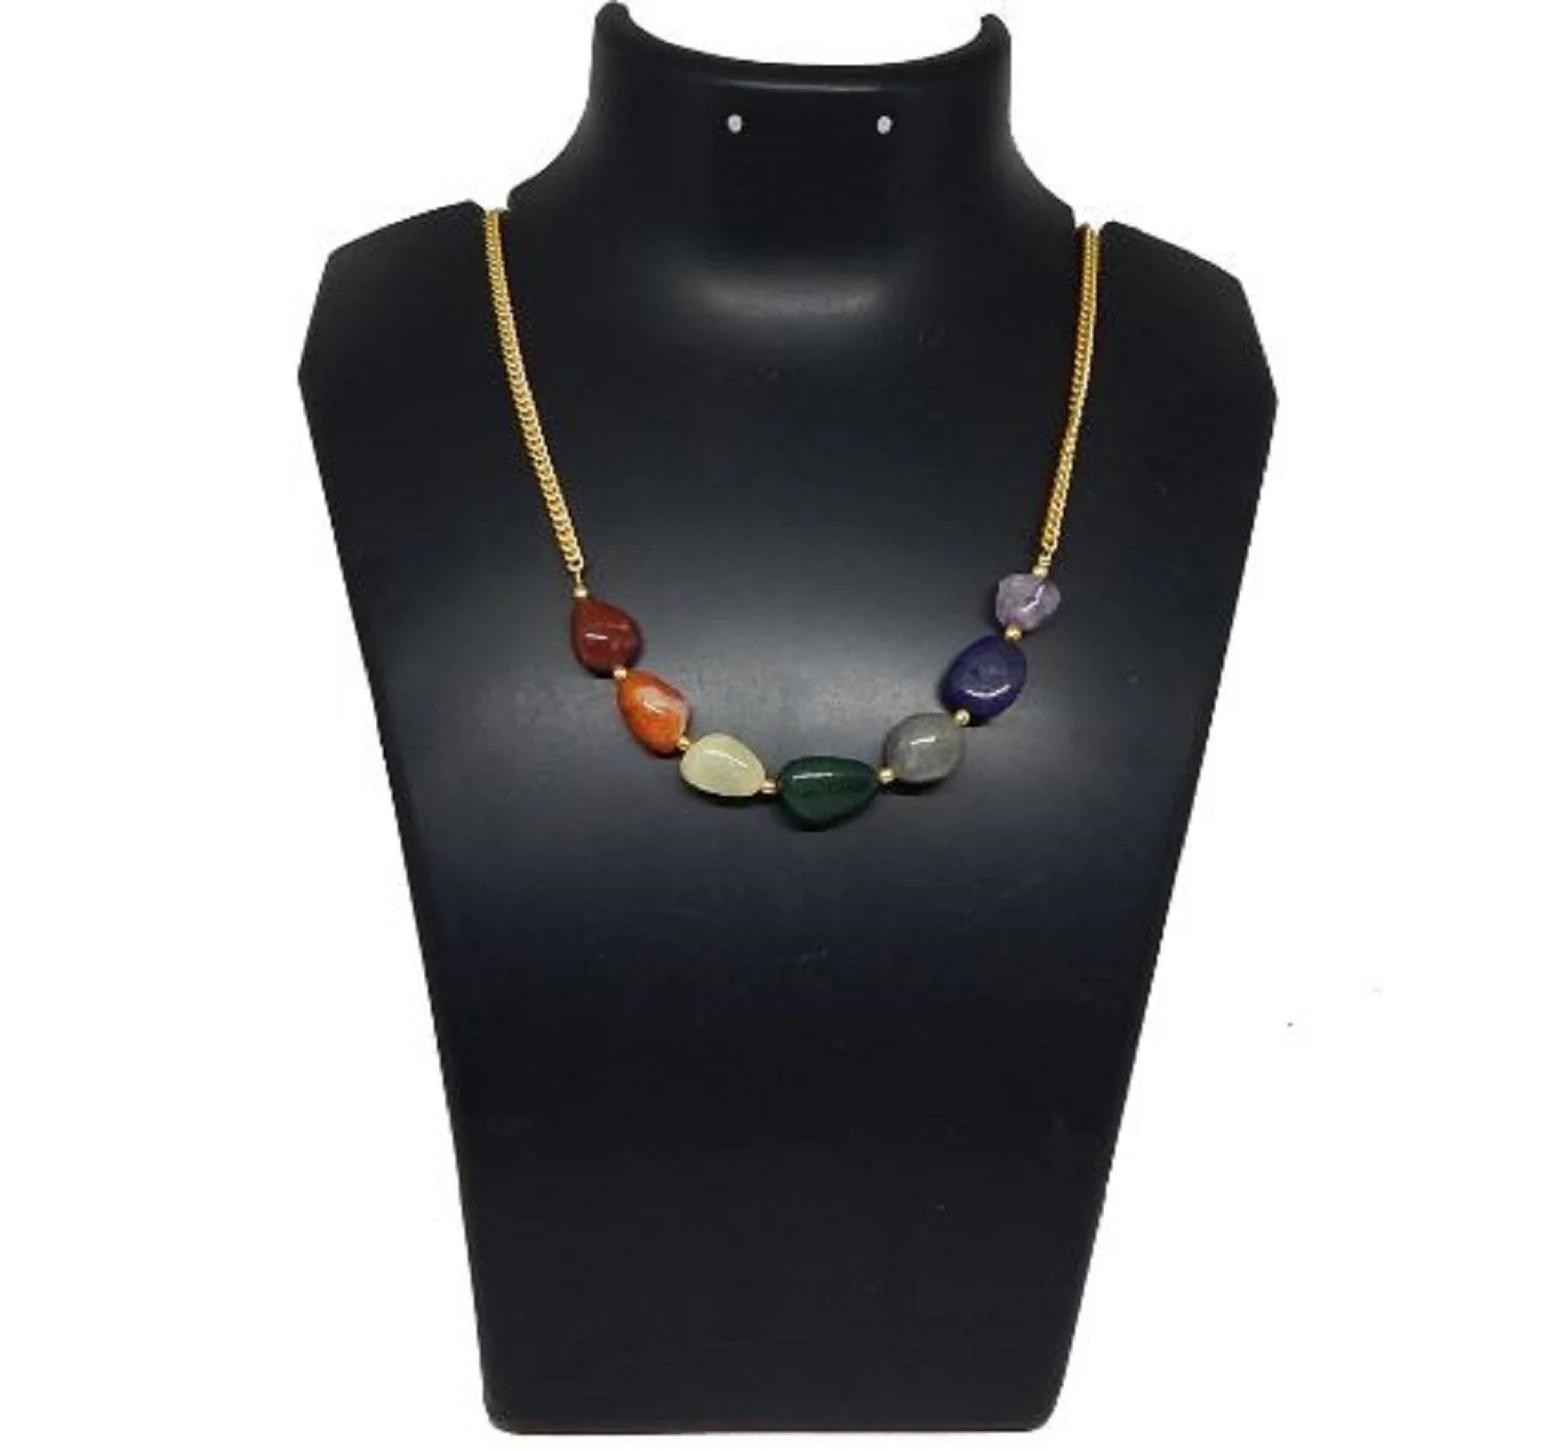
JAYA VISION ENTERPRISES Gemstone Tumble 7 Chakra Chain Necklace
Type: Necklaces
Brand: JAYA VISION ENTERPRISES
Price: Rs. 299
 Item Type : Semi Precious Gem Stone Tumble Necklace,Style : Tumble Stone Beads Necklace,Finishing Detail : 7 Color Gemstone Tumble with Gold Polish Copper metal Finding Chain made Necklace